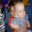
Label: baby